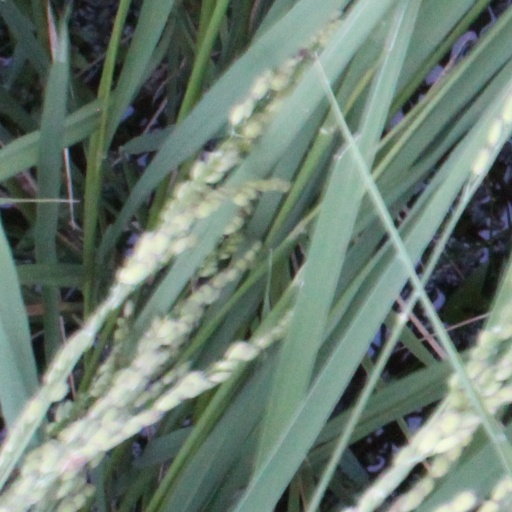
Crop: rice